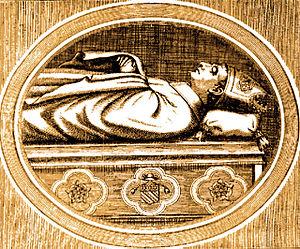
Cardinal Pierre des Prés
Pierre des Prés est un cardinal français né en 1280/1282 à Montpezat-de-Quercy et décédé le 16 mai 1361 à Avignon. Il a eu une des plus longues carrières cardinalices de la cour pontificale d'Avignon. Il ne doit pas être confondu avec son neveu Pierre des Prés qui sera évêque de Castres et décèdera en 1364. Le frère de ce dernier, Jean des Prés, et par conséquent également neveu du cardinal, sera évêque de Coïmbre puis de Castres et décèdera en 1348.
Liste des archevêques d'Aix-en-Provence :